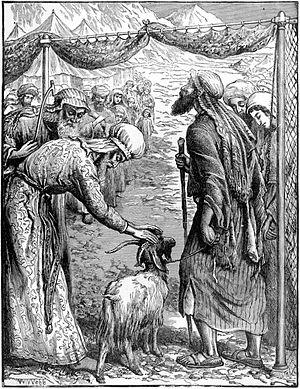
Un bouc émissaire est un individu, un groupe, une organisation, etc., choisi pour endosser une responsabilité ou expier une faute pour laquelle il est, totalement ou partiellement, innocent. Le phénomène du bouc émissaire peut émaner de motivations multiples, délibérées ou inconscientes. Par ailleurs, le processus peut se mettre en place entre deux personnes, entre des membres d'une même famille, entre les membres d'une organisation ou à l'intérieur de tout autre groupe constitué. Outre cet aspect intragroupal, le phénomène peut également être inter groupal et s'observer alors entre des groupes différents.
Le Lévitique est le troisième des cinq livres de la Torah. Il doit son nom au terme « lévite », prêtre hébreu issu de la tribu de Lévi. Il parle des devoirs sacerdotaux en Israël. Il met l'accent sur la sainteté de Dieu et le code selon lequel son peuple pouvait vivre pour devenir saint. Son but est d'enseigner les préceptes moraux et les rituels religieux de la loi de Moïse.
Yom Kippour, également appelé le Jour du Grand Pardon, est un jour saint du judaïsme.
L’envoi d’un bouc à Azazel est une prescription biblique réalisée par les Juifs au cours du rite de Yom Kippour dans le sanctuaire, actuellement irréalisable faute de Temple en fonction à Jérusalem.